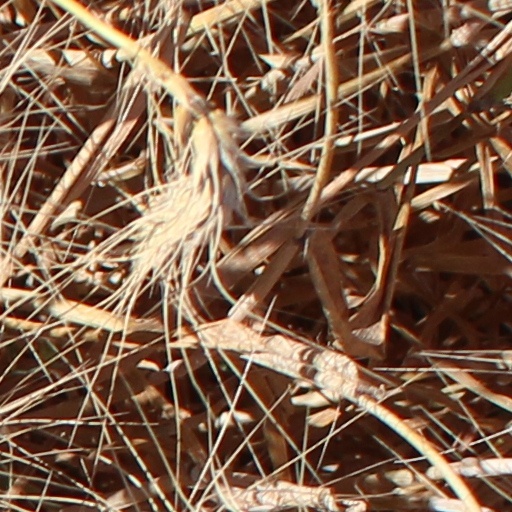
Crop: wheat